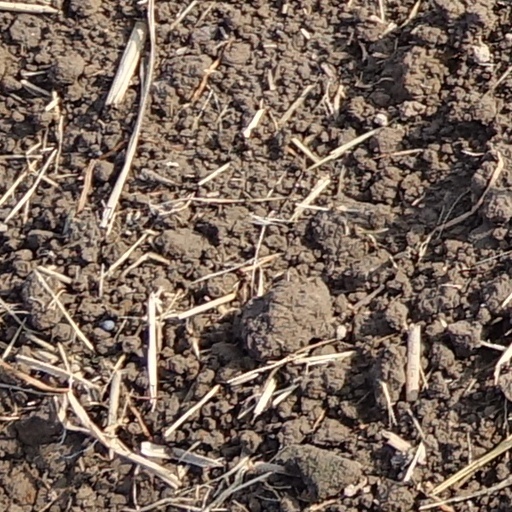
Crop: wheat